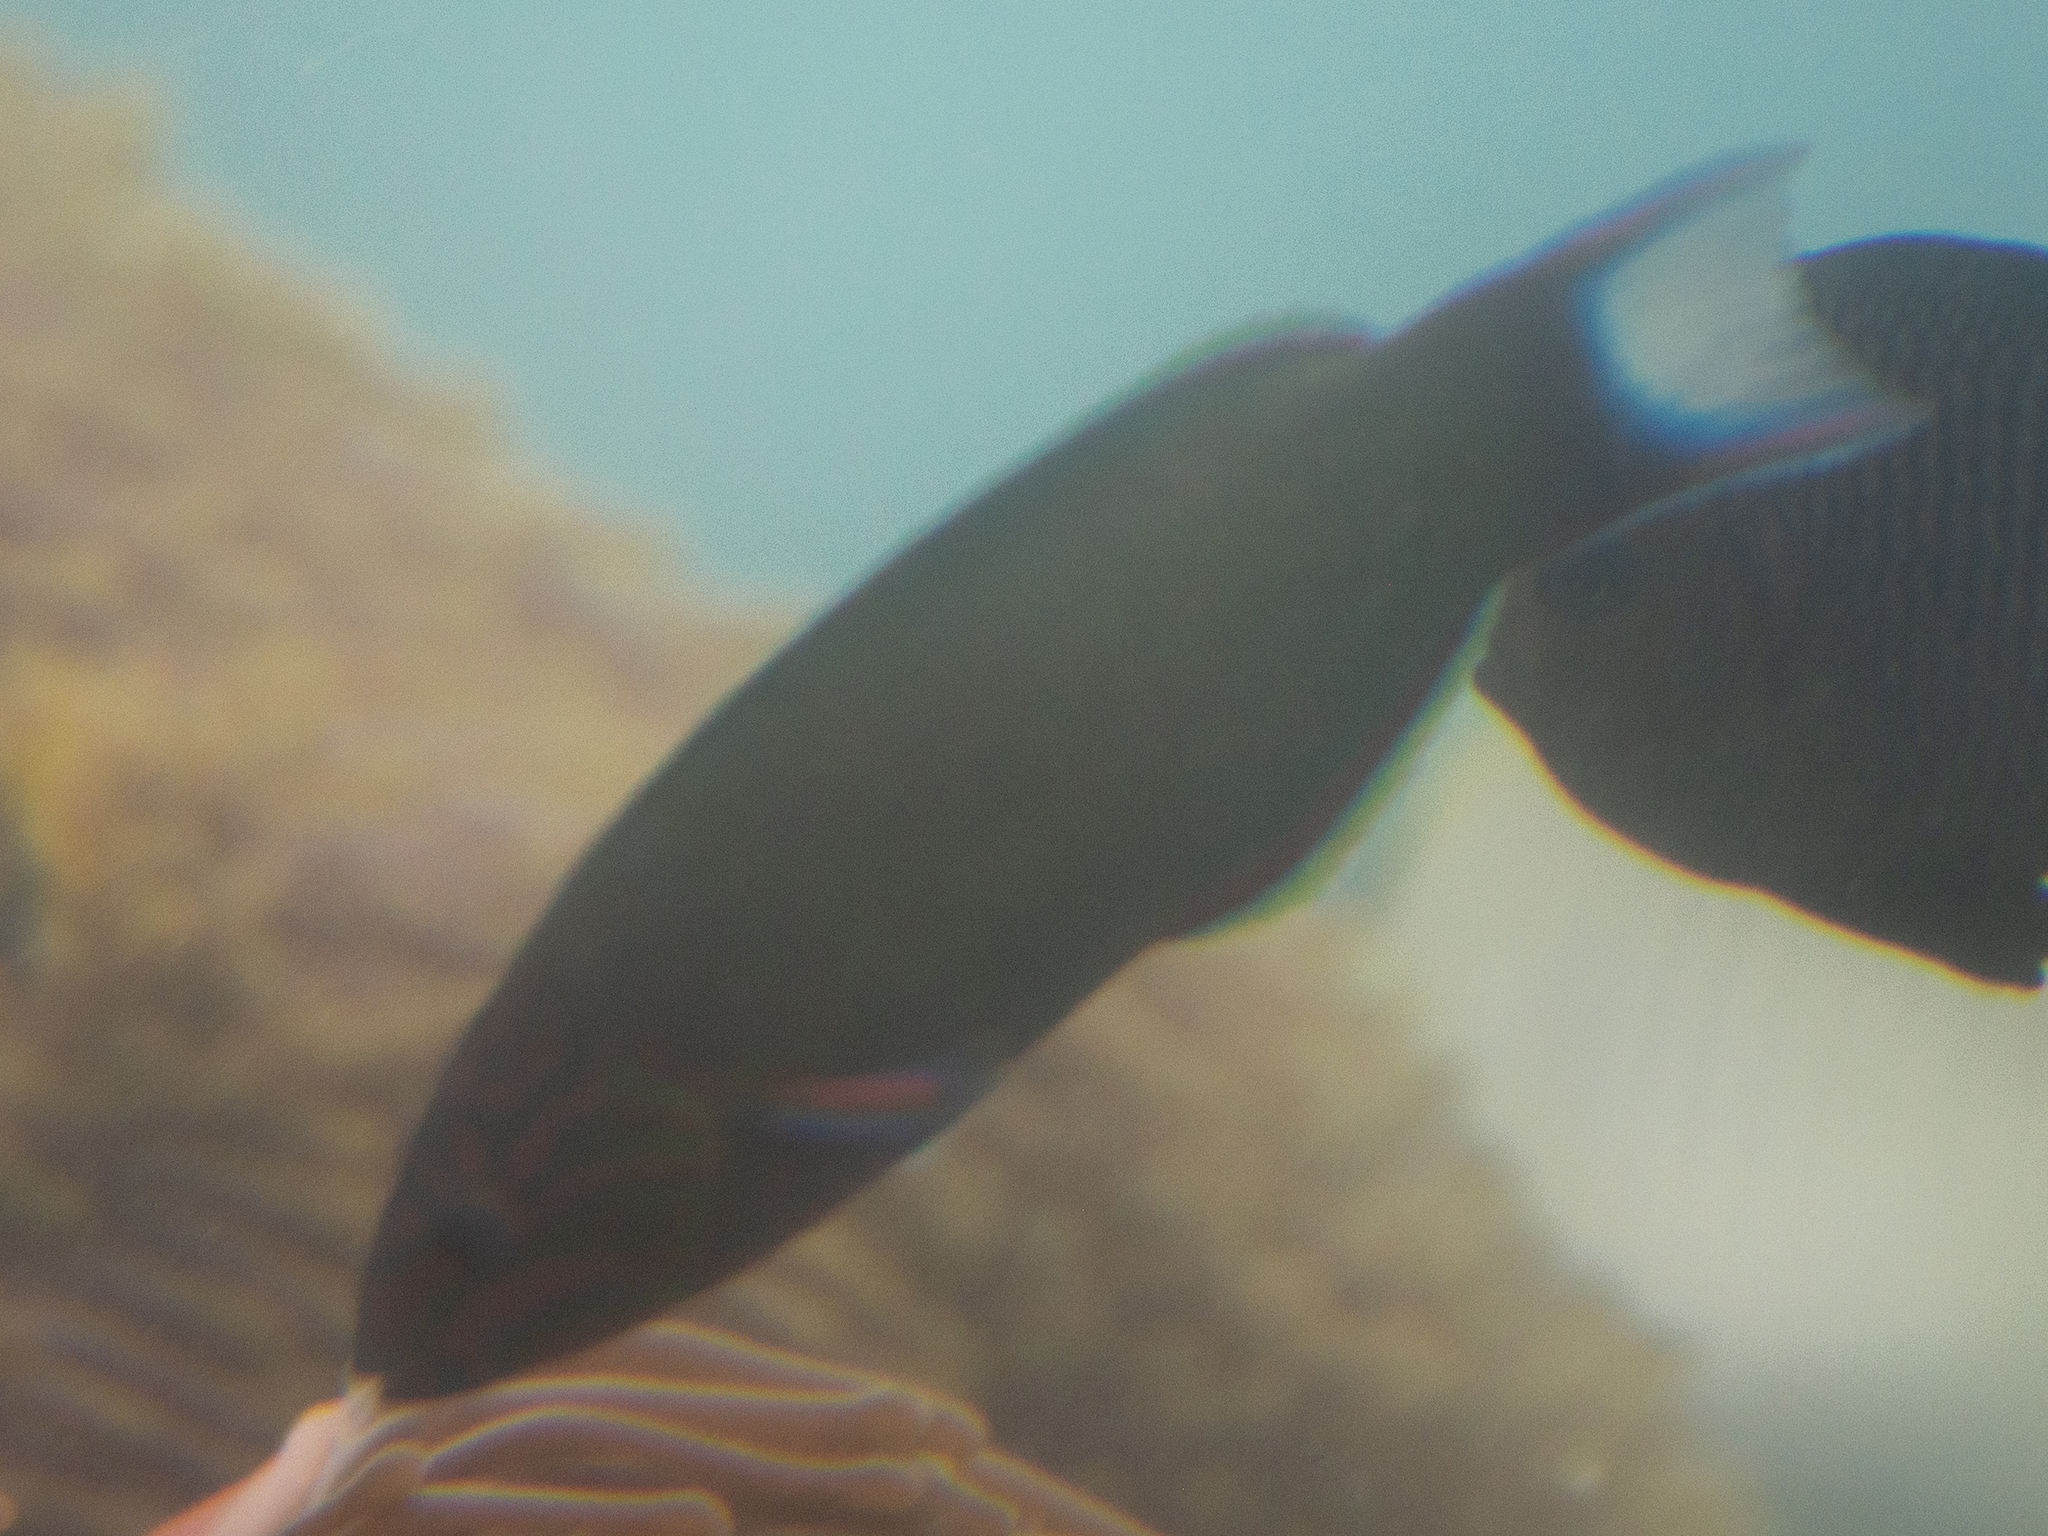
Thalassoma lunare (Moon Wrasse)